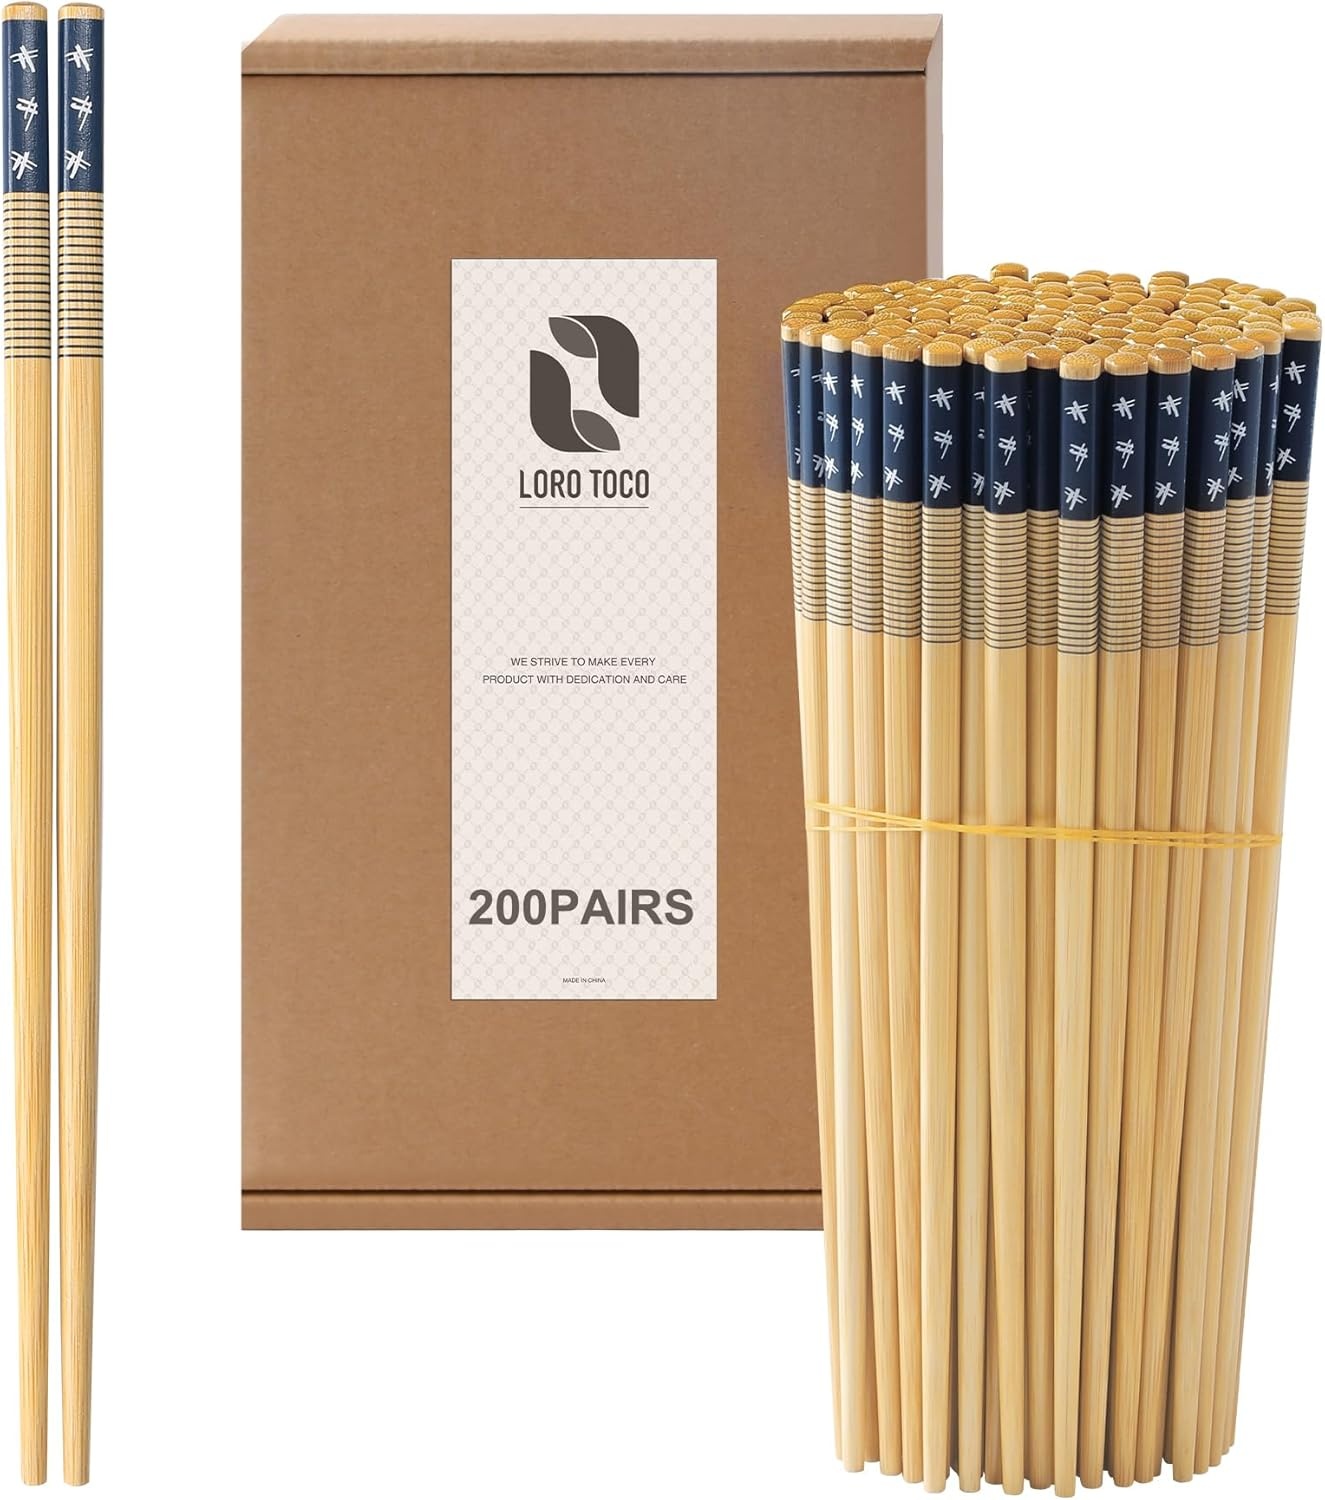
200 Pairs Bamboo Chopsticks Reusable | Dishwasher Safe | Durable | Separated | Bulk | Non slip | - （9.45in）
Overview Color : White Material : Bamboo Brand : LOROTOCO Number of Sets : 200 Pattern : Japanese style About this item 【100% COMPRESSIBLE】Made of natural bamboo, biodegradable and compostable, flexible and unbreakable, no fragments,superior quality. 【STURDY AND DURABLE】Dishwasher friendly and Washable, high quality bamboo, bamboo grain is fine and sturdy does not break easily, durable for more than a few years. 【ANTI-SLIP DESIGN】rounded tops and square tips, easy to control.9.45 inchs suitable for all hand sizes, easy chopsticks for adults, finely polished, food won't slip off. 【A PACK OF 200 PAIRS】200 pairs of Chinese style chop sticks, suitable for eating a variety of food, such as: sushi, hot pot, ramen, dumplings, can be shared with the family, experience traditional Chinese sticks culture. 【CUSTOM FANCY CHOPSTICKS】Unique and simple pattern design, suitable for all occasions, if your restaurant has customized needs, you can also contact us to customize a unique logo for your restaurant, deepen customers' impression of the restaurant and meet your diversified needs.
Brand: LOROTOCO
Category: Home & Garden > Kitchen & Dining > Tableware > Flatware > Chopsticks